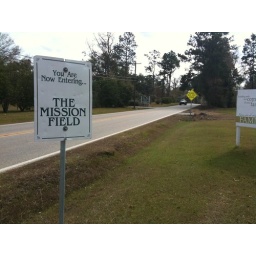
Came across this sign making a u-turn in a church parking lot